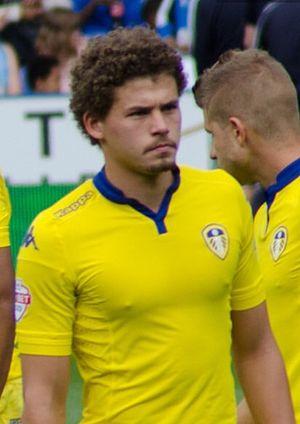
Kalvin Mark Phillips, né le 2 décembre 1995 à Leeds, est un footballeur anglais qui évolue au poste de milieu de terrain à Leeds United.